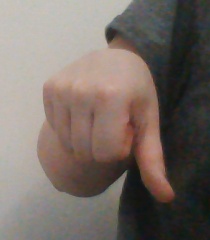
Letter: waw